Aldo Bolzan

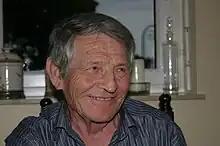
Aldo Bolzan in 2006

Aldo Bolzan (6 September 1933 – 21 October 2013) was a Luxembourgish professional racing cyclist. He rode in six editions of the Tour de France. Italian by birth, he was naturalized on 22 July 1960.